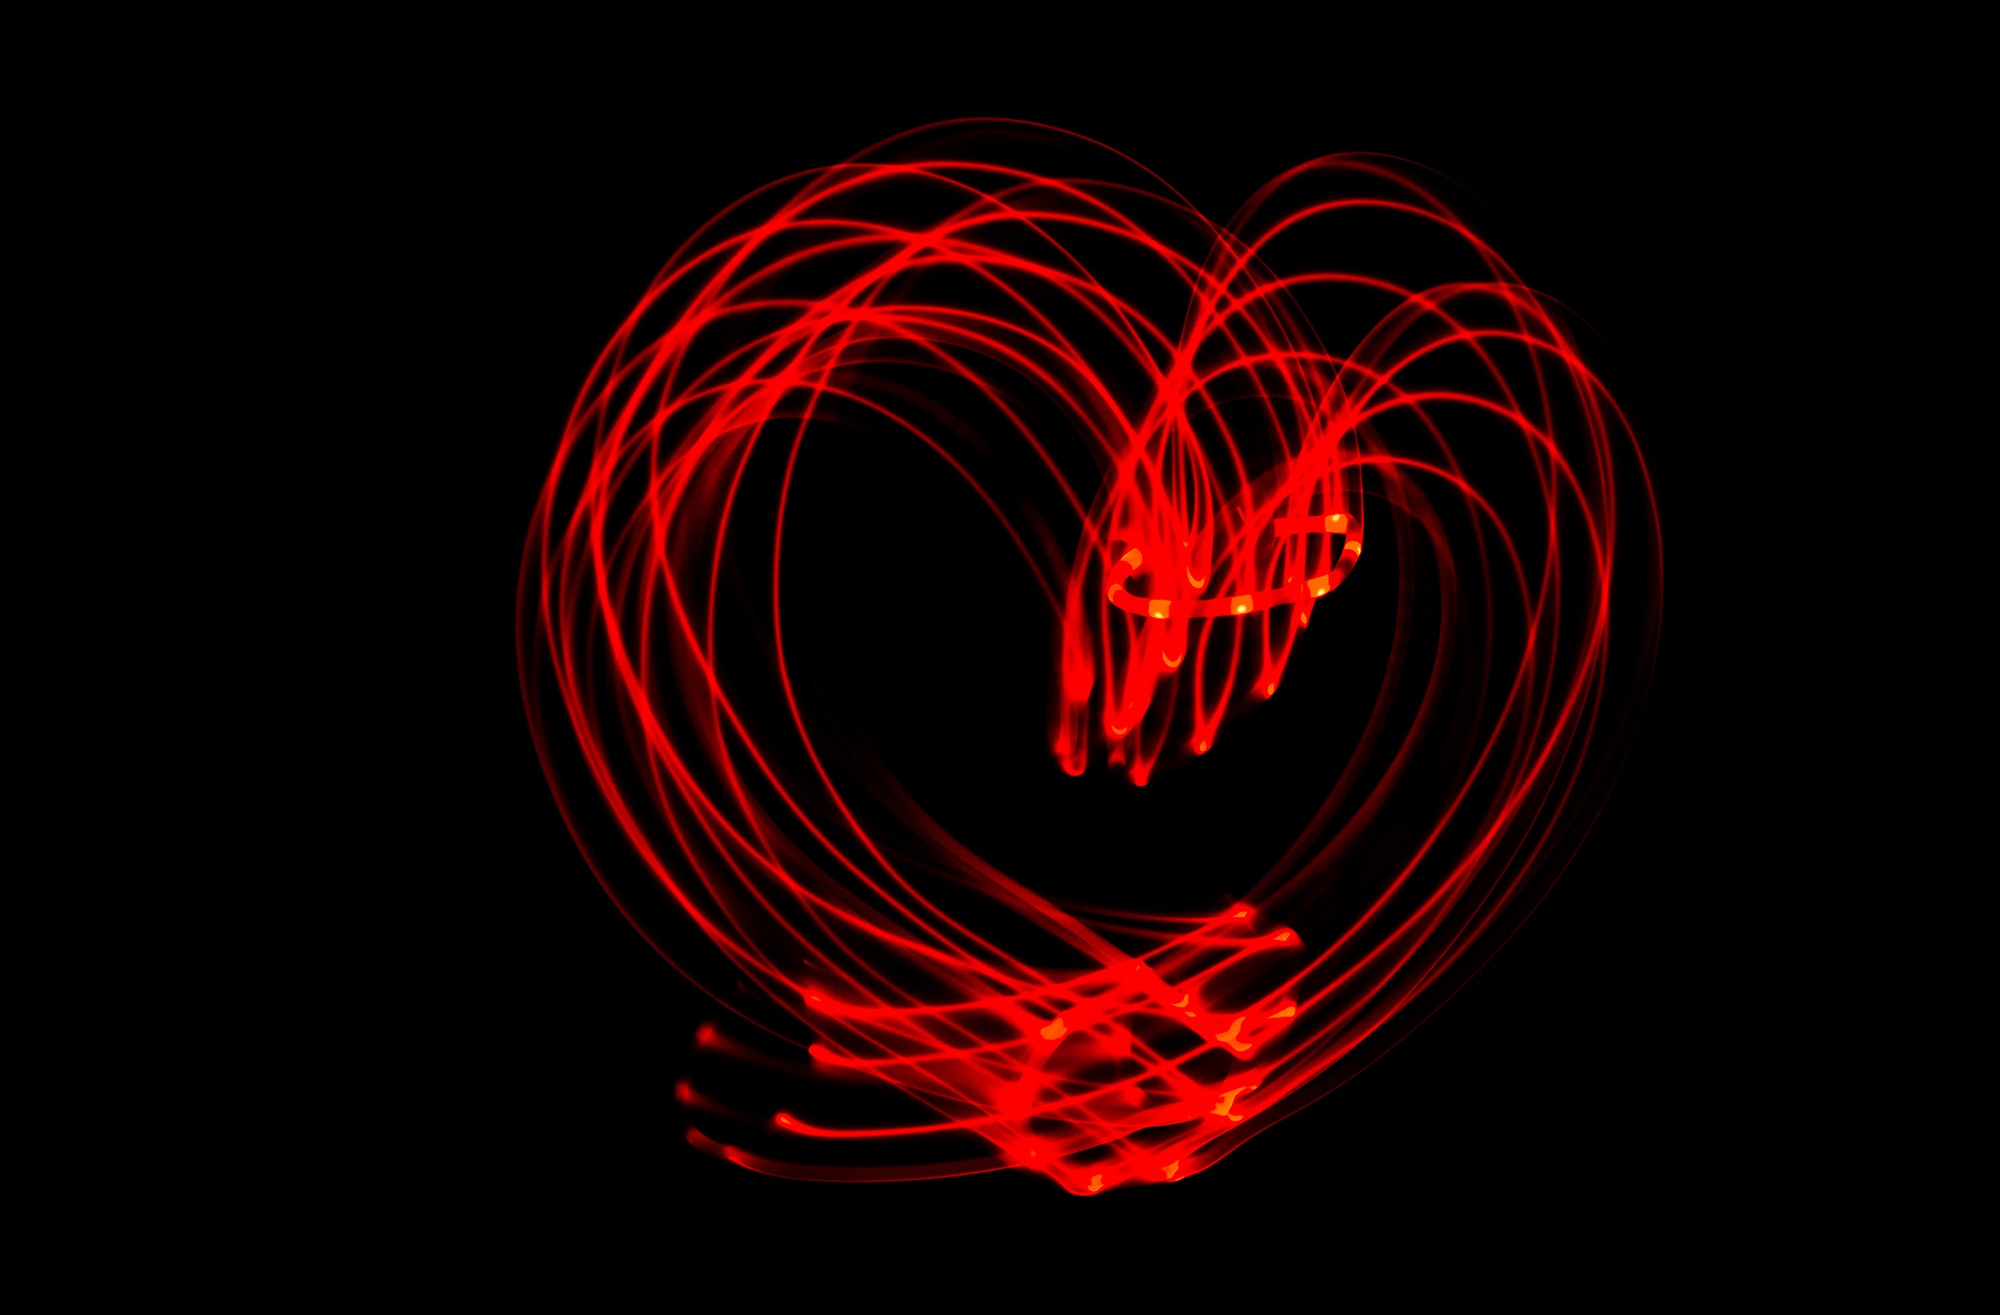
wing, light, abstract, number, love, heart, line, red, color, flame, romance, romantic, paint, darkness, lamp, colorful, lighting, circle, light painting, human body, font, current, lights, illustration, bulbs, welcome, rays, hell, led, organ, points of light, light pipe, led light, light emitting diodes, ilumination, shed light, computer wallpaper, led lamp